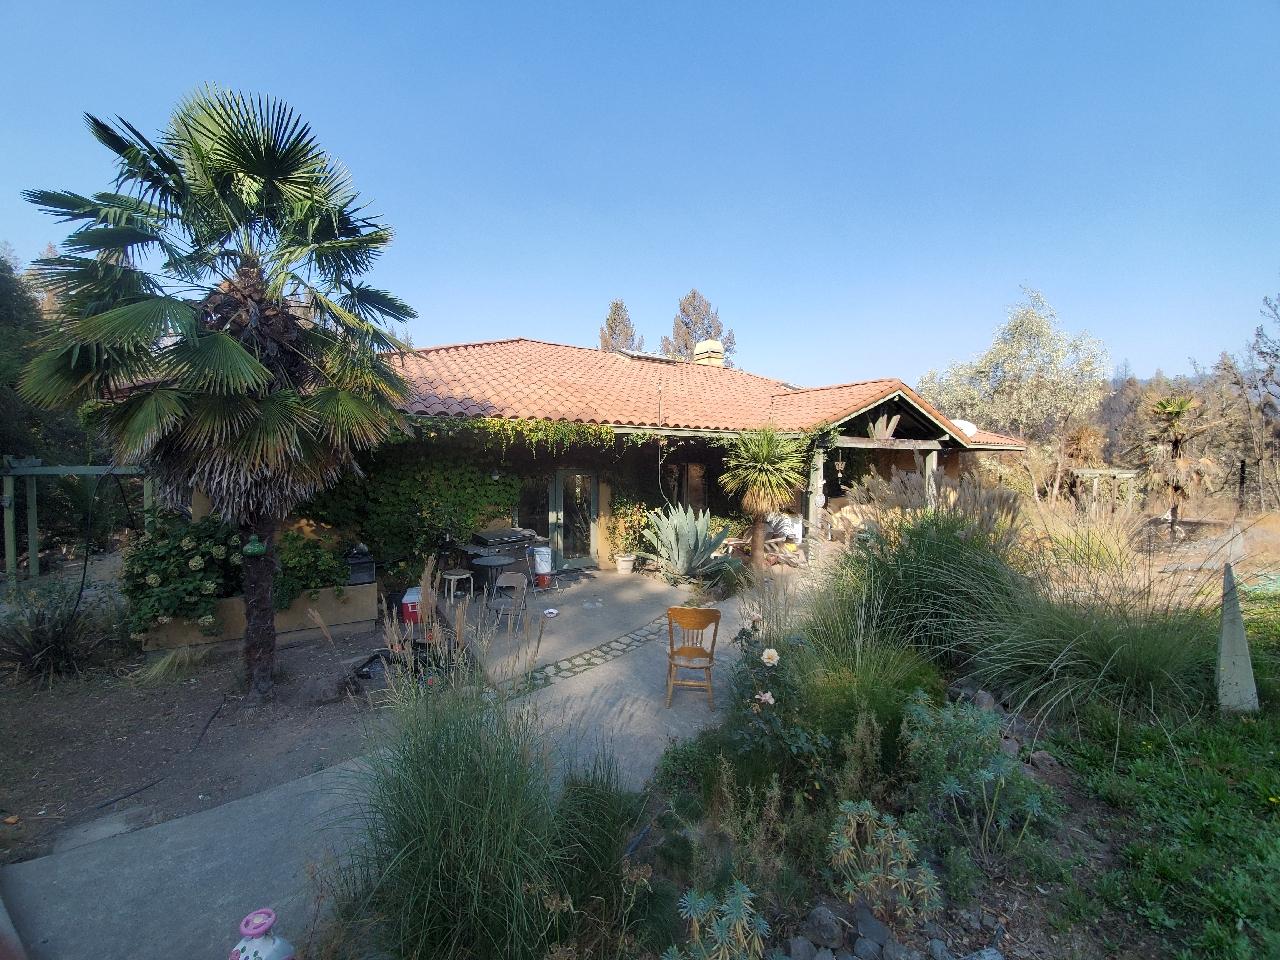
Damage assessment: no_damage